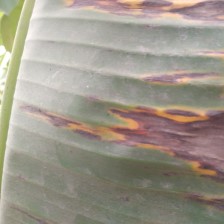
Label: sigatoka